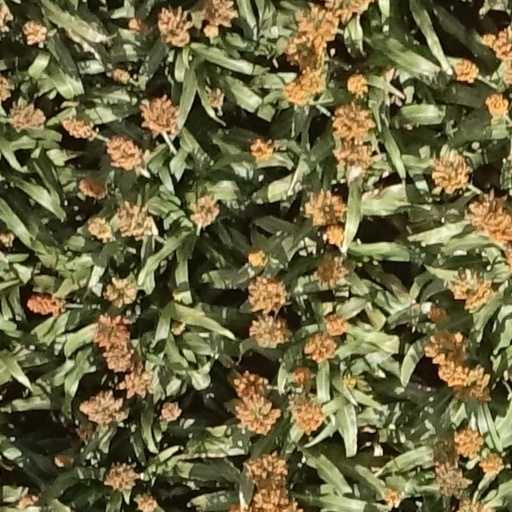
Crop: sorghum